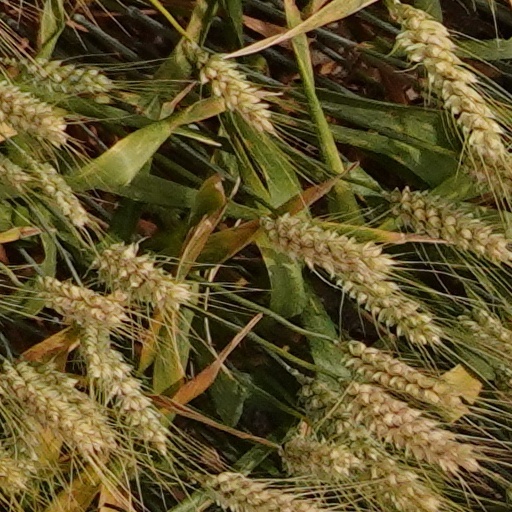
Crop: wheat